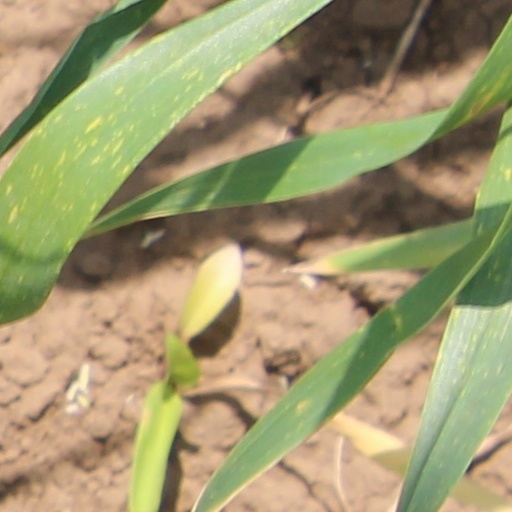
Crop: wheat